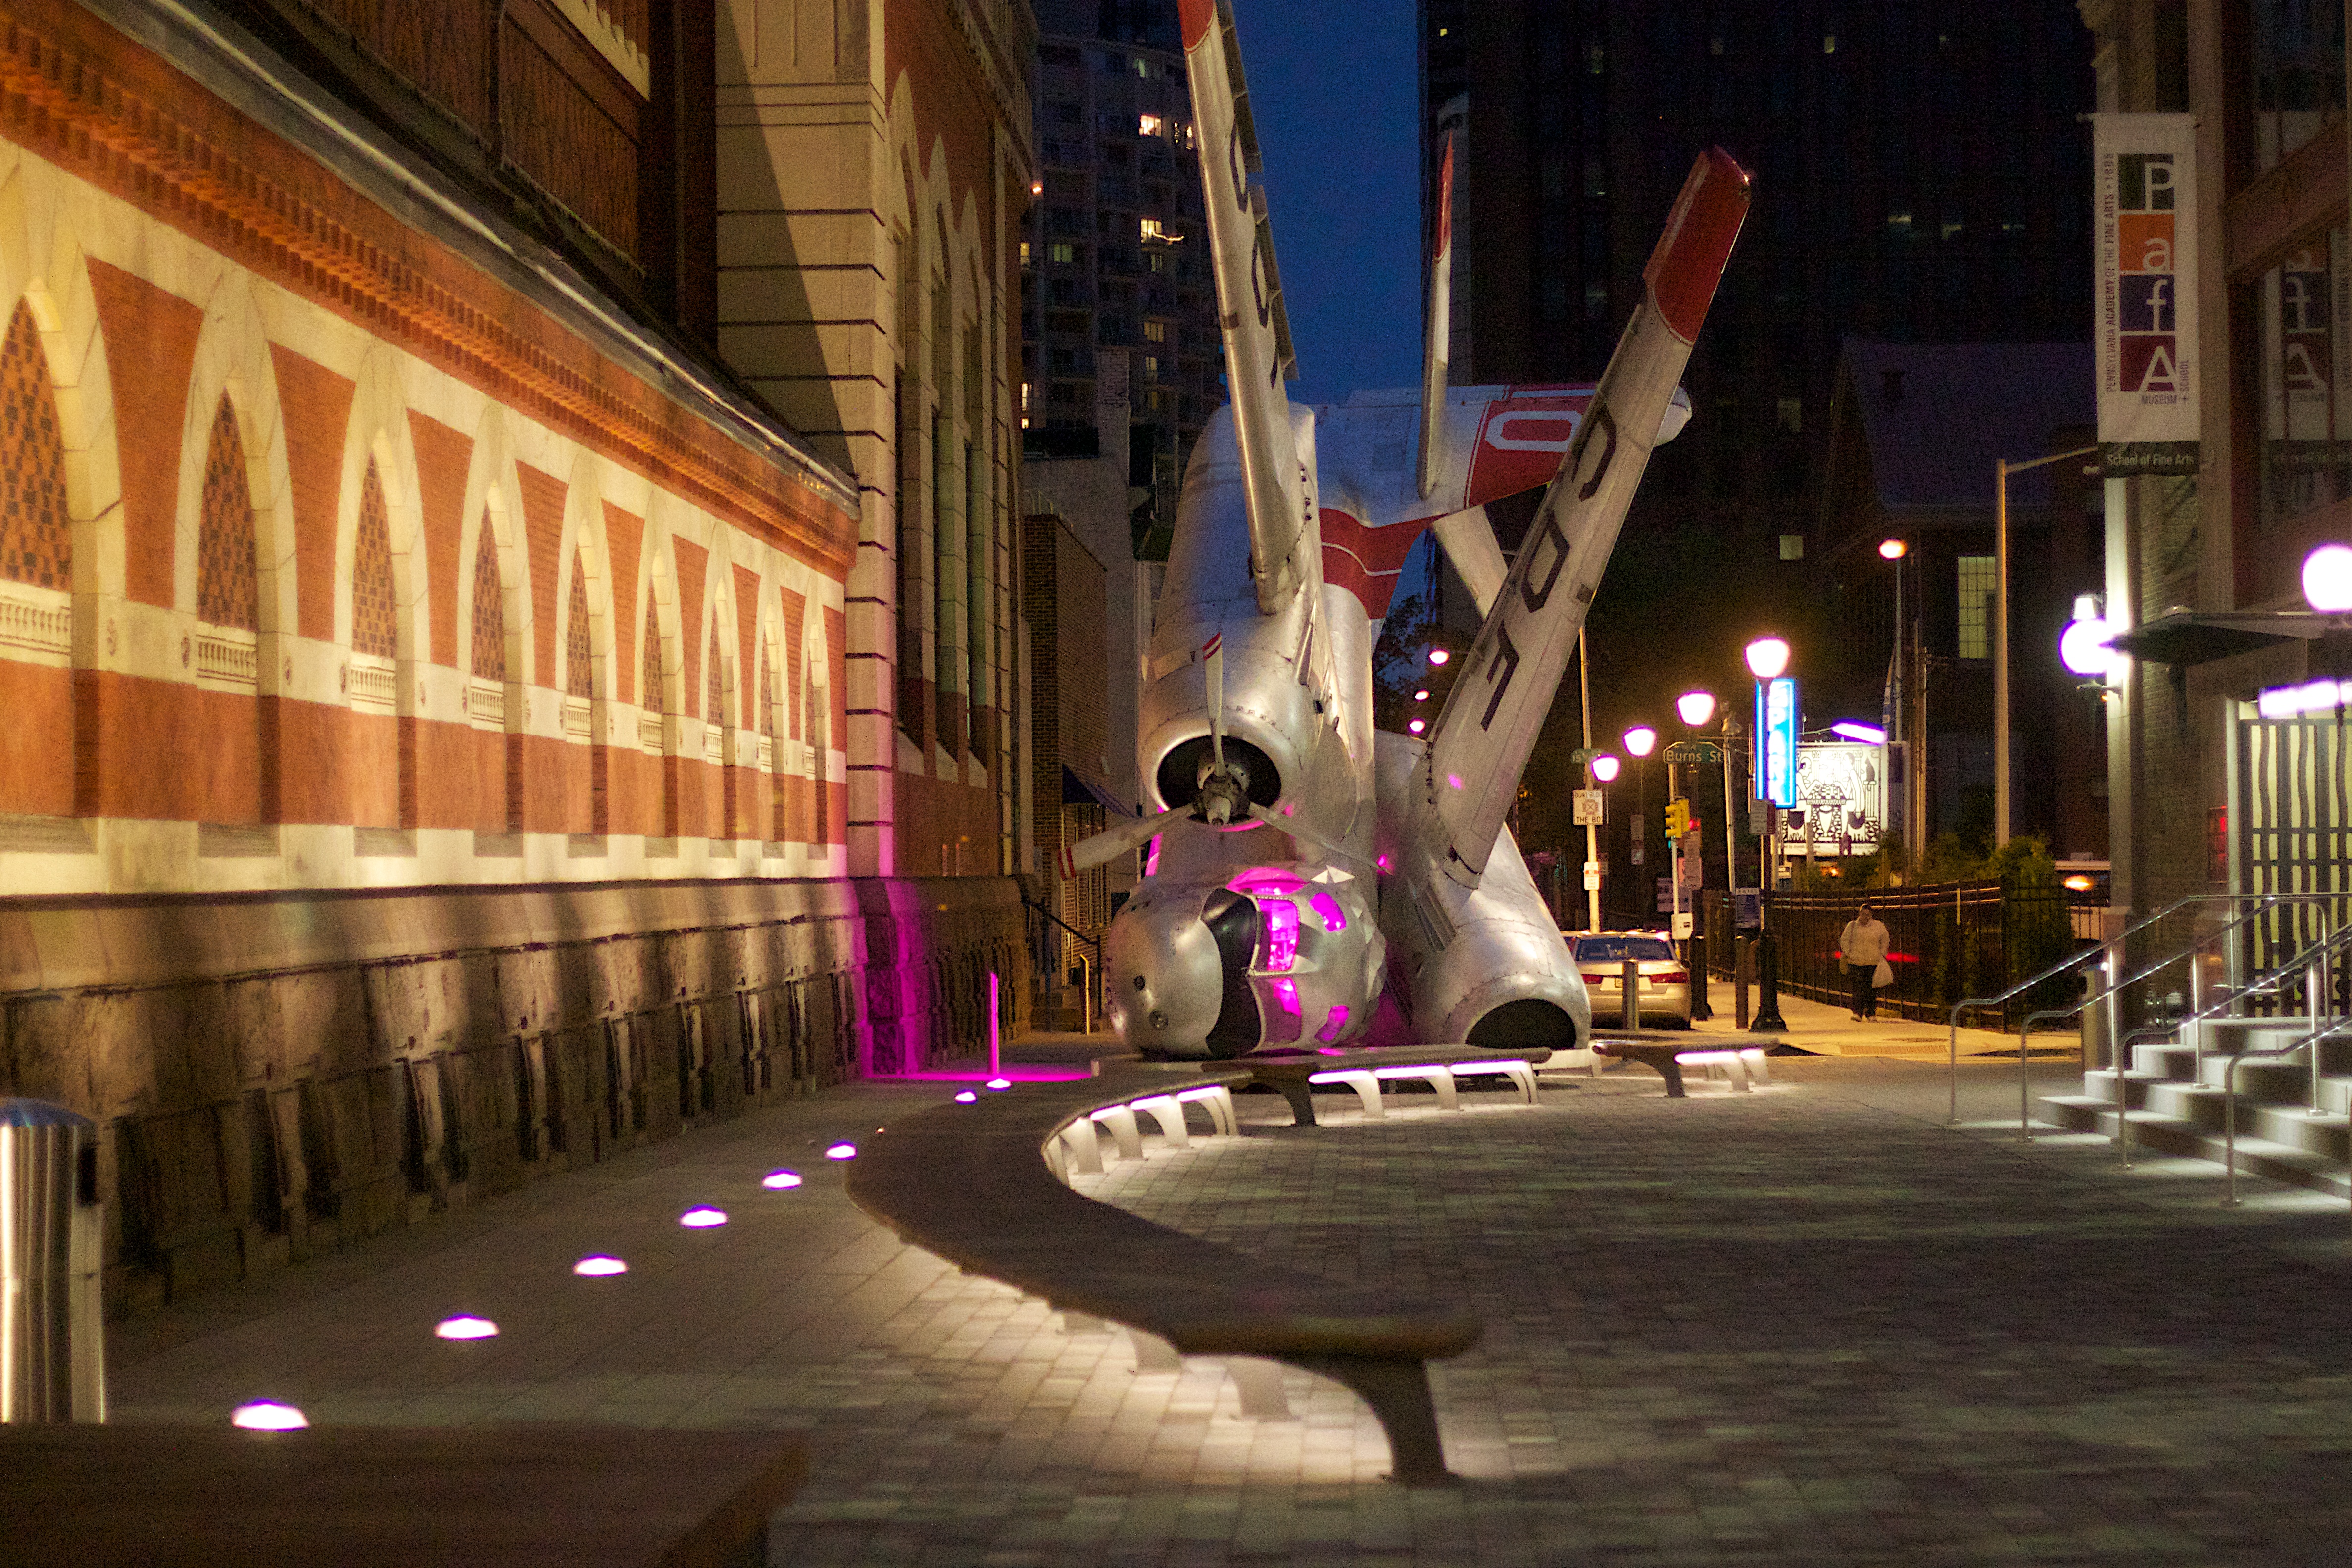
light, street, night, evening, lighting, canonef50mmf14usm, screenshot